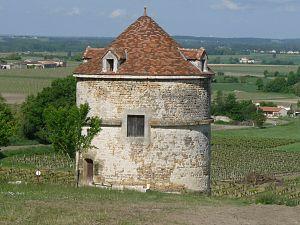
Pigeonnier du château d'Ardenne, Charente, France
Moulidars est une commune du Sud-Ouest de la France, située dans le département de la Charente.
Le pigeonnier d'Ardenne est situé sur la commune de Moulidars en Charente, à environ 300 mètres au nord du bourg et 100 mètres du château d'Ardenne dont il dépendait autrefois. C'est l'un des plus importants et des plus beaux pigeonniers de la Charente.